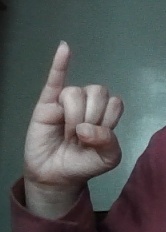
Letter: meem